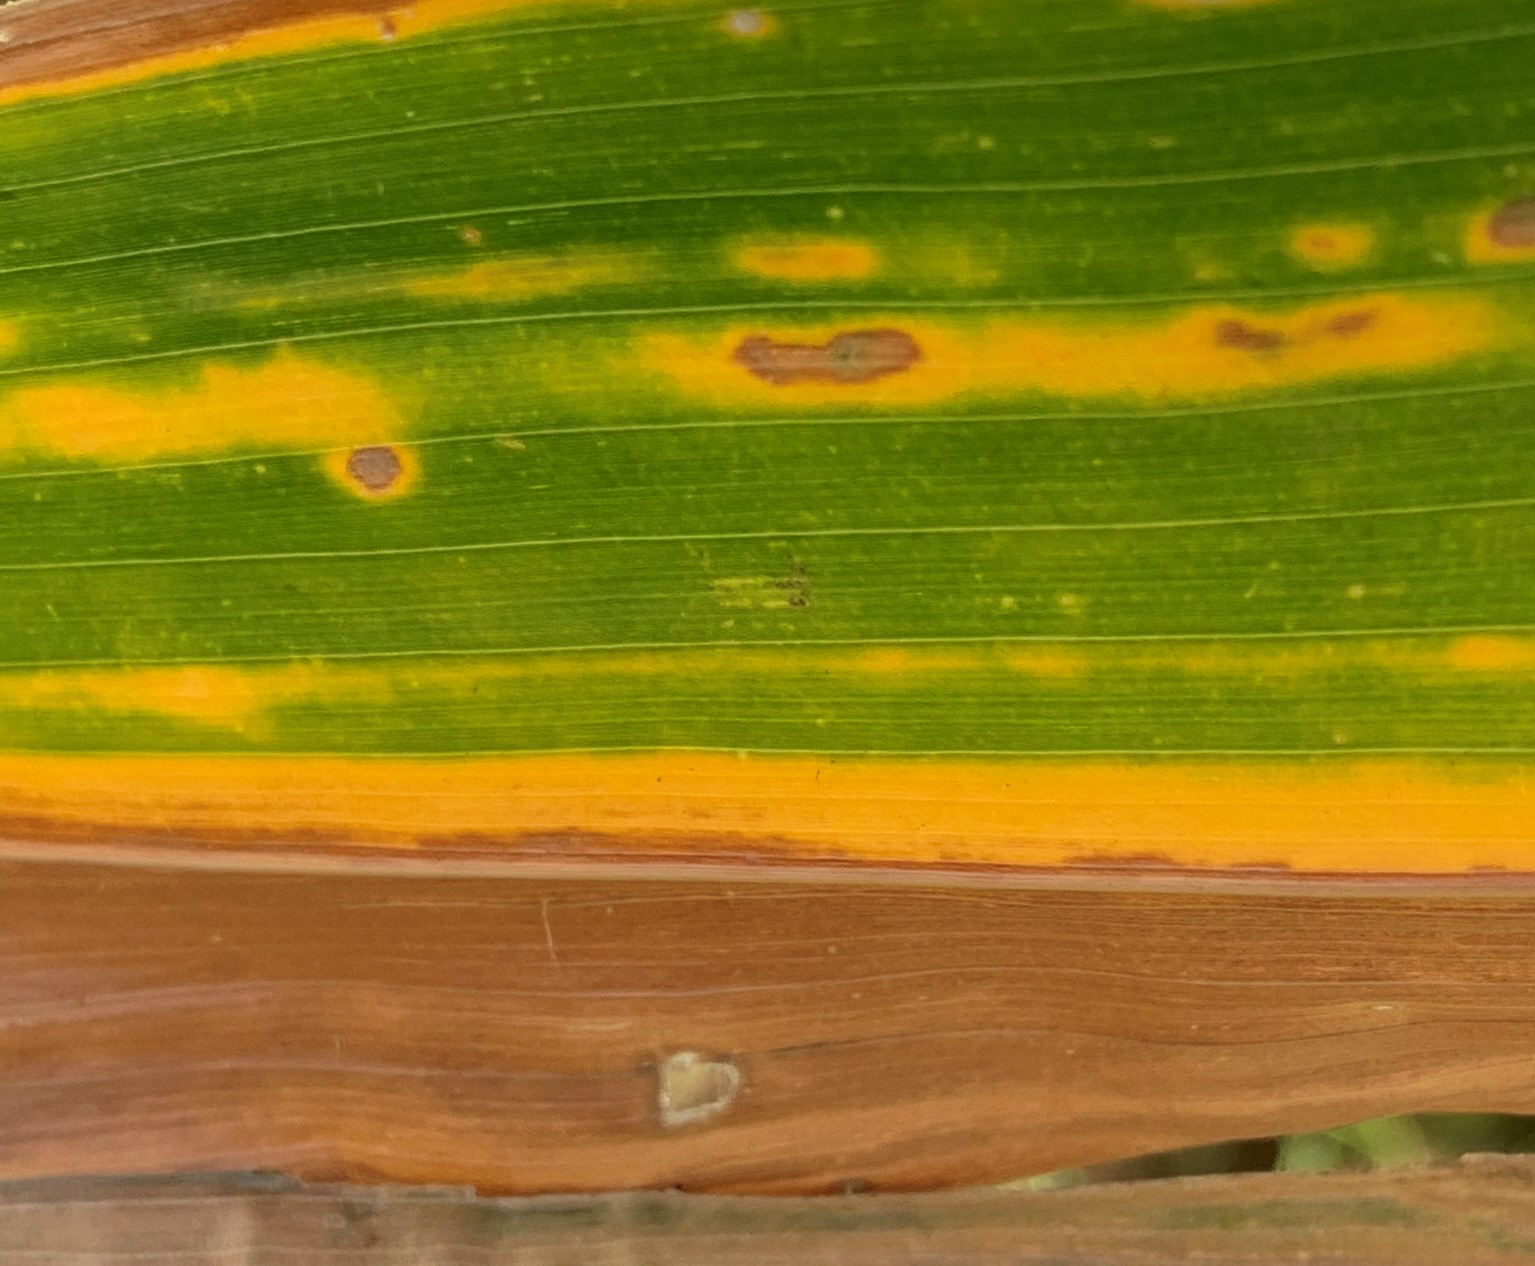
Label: MLN